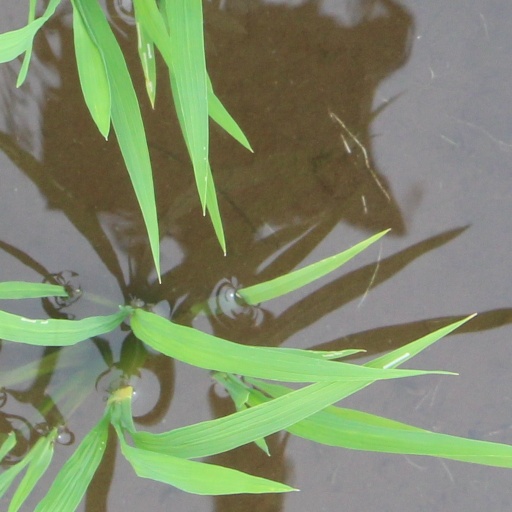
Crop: rice